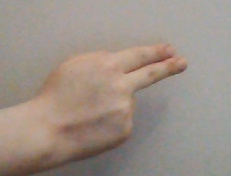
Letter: ain